On the Trail of the Assassins

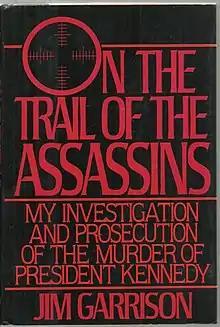
First edition cover

On the Trail of the Assassins is a 1988 book by former New Orleans District Attorney (DA) Jim Garrison. Written a few years before his death, he looks back on his office's investigation of the November 1963 assassination of John F. Kennedy in Dallas. Garrison became involved in the case because the accused assassin, Lee Harvey Oswald, had spent the summer of 1963 in New Orleans. In the book, Garrison charts his own transformation from accepting the official account of what occurred in Dallas, to believing that members of the U.S. intelligence community "were responsible for the assassination and had carried it out in order to stop President Kennedy's efforts to break with Cold War foreign policy."